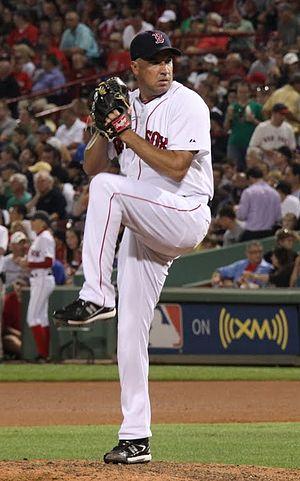
Scott Barham Atchison est un ancien lanceur droitier de baseball qui joue dans la Ligue majeure de baseball de 2004 à 2007, puis de 2010 à 2015.